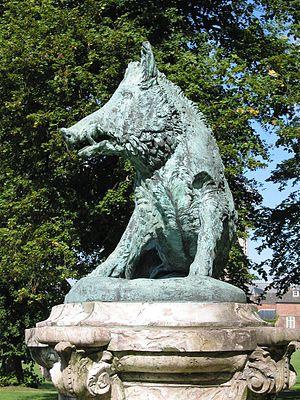
Statue en bronze recréée d'après une oeuvre grecque antique connue sous le nom ""Il porcellino"" (XVIIe siècle sculpteur: Pietro Tacca, 1577-1640) ornant le parc du château d'Enghien (Belgique).